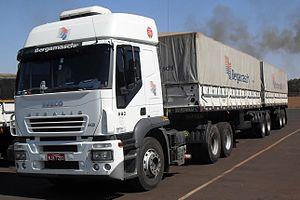
L'Iveco Stralis est un camion et un tracteur de semi-remorque lourd fabriqué par le constructeur italien IVECO depuis 2002 pour remplacer les précédentes gammes Eurostar et Eurotech.